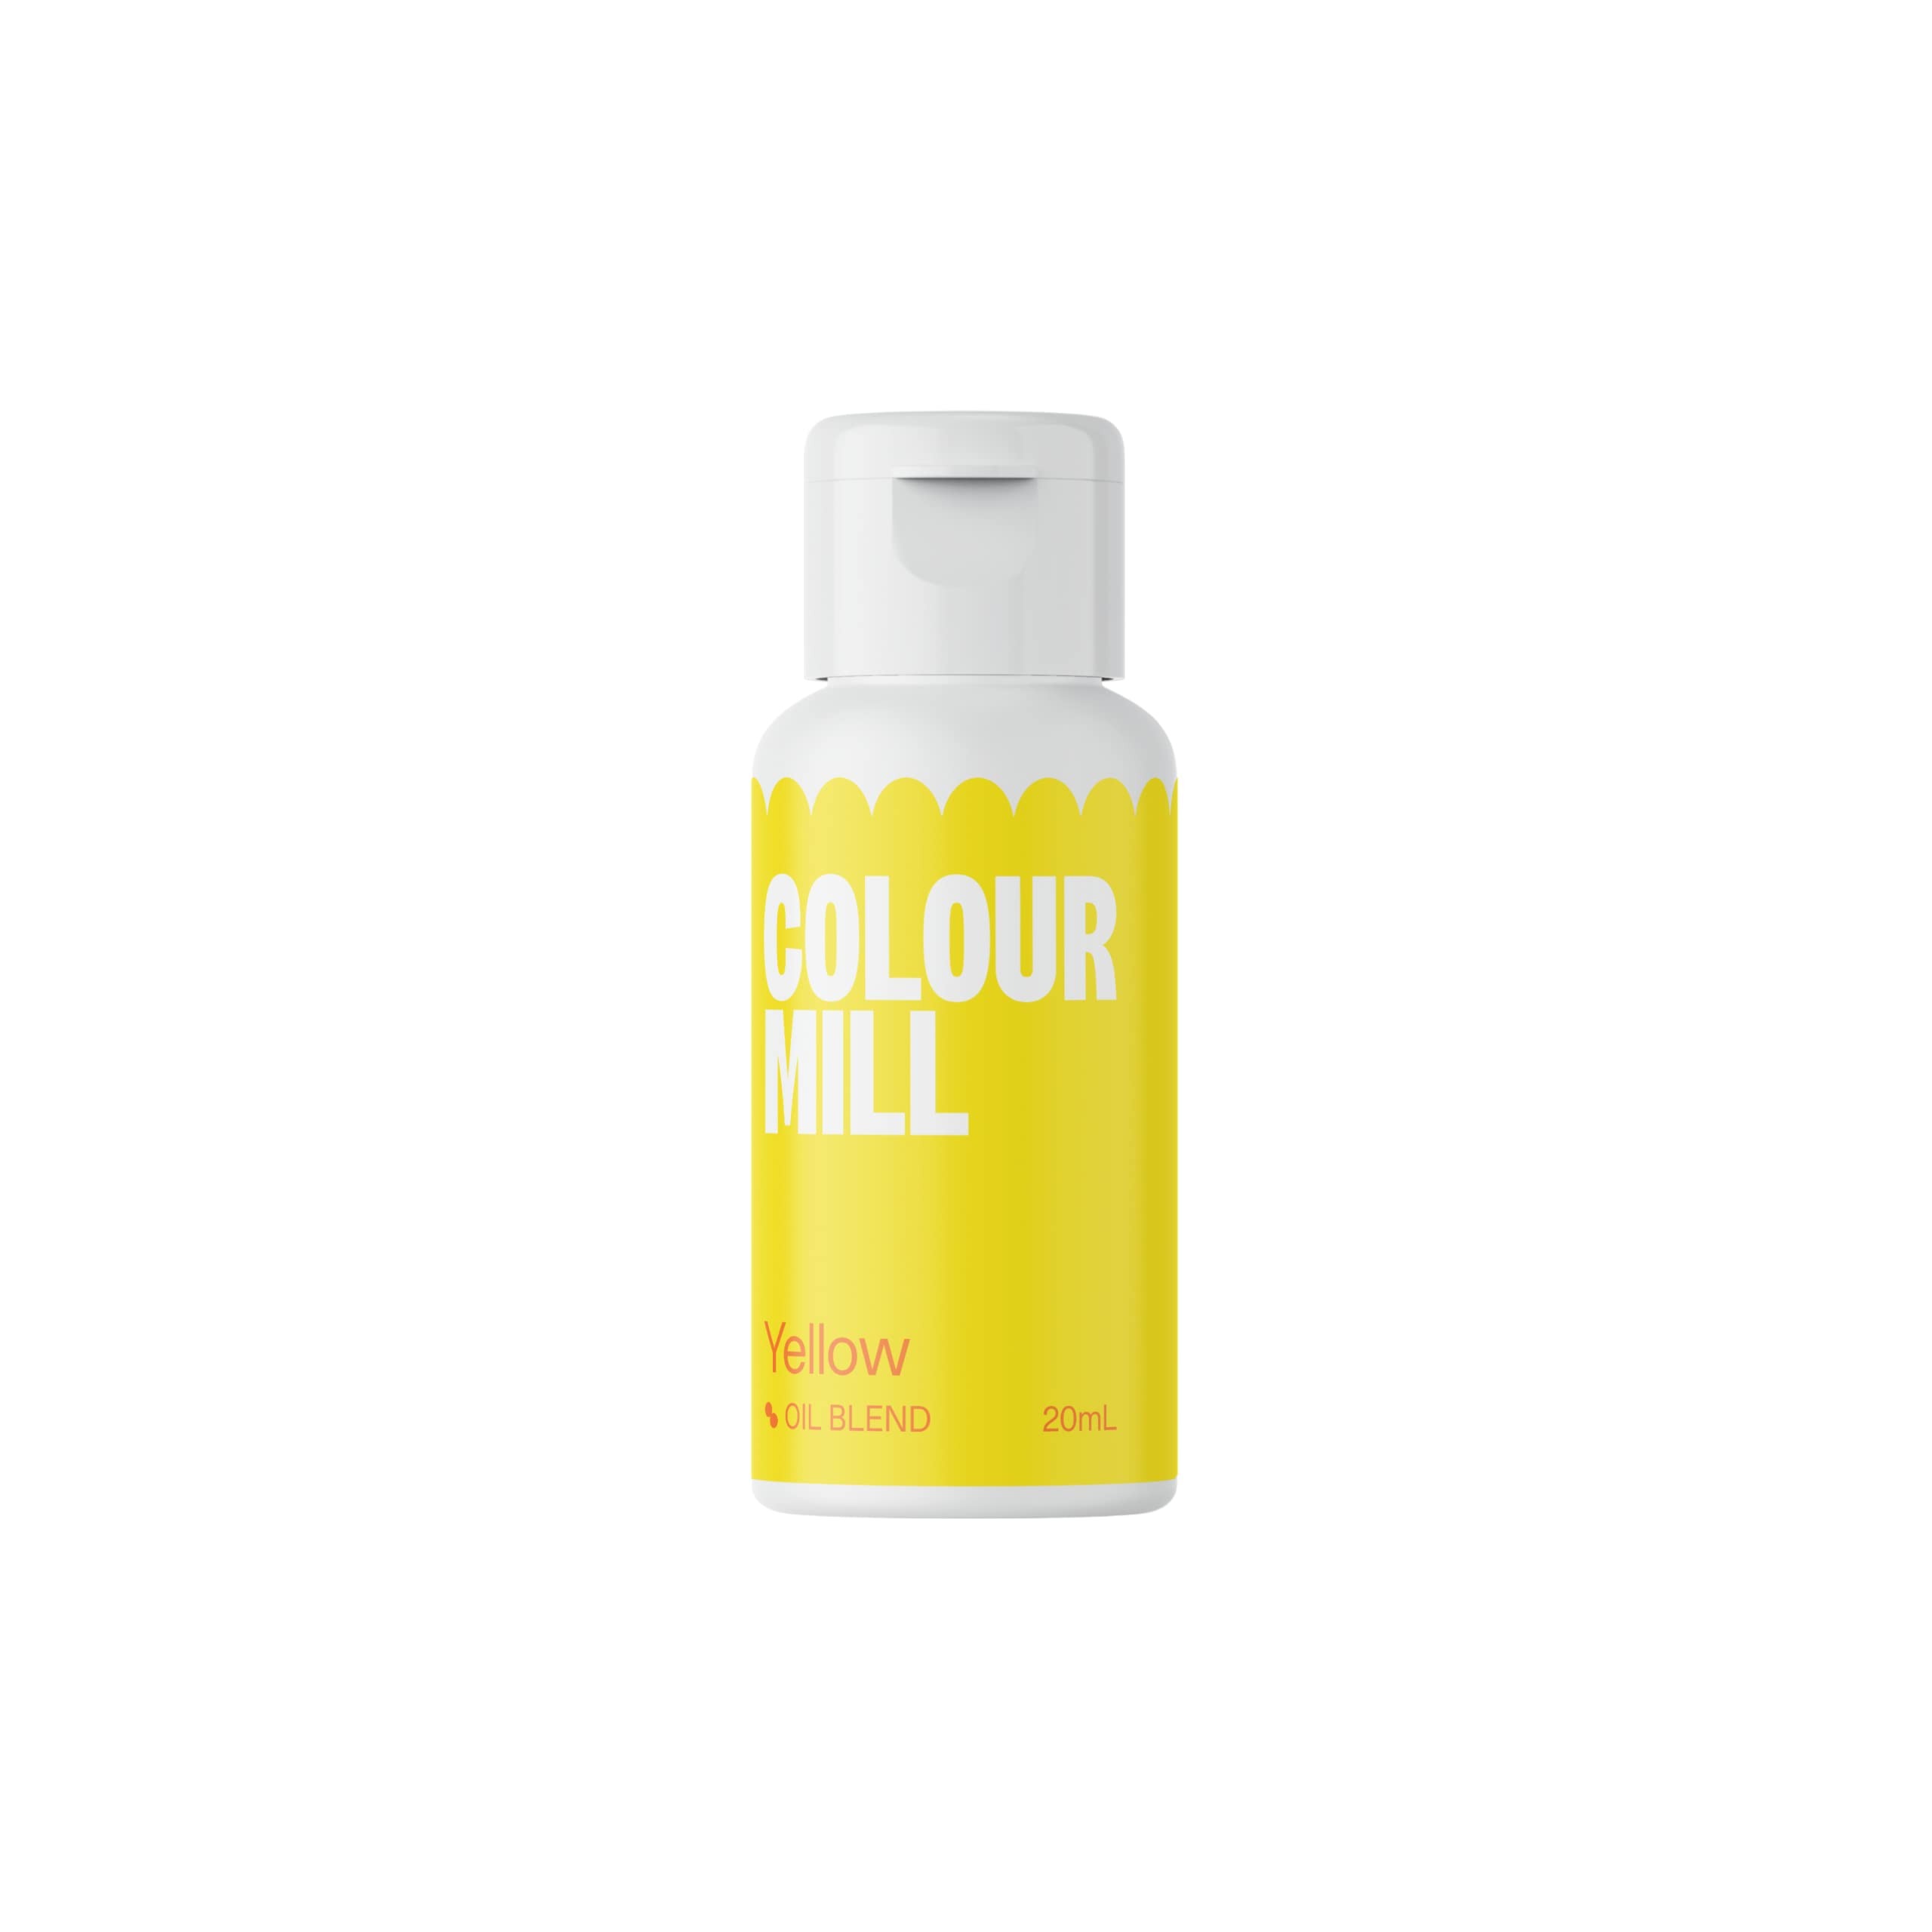
Item Name: Colour Mill Oil-Based Food Coloring, 20 Milliliters Yellow
Bullet Point 1: Color dyed and dispersed with these oils, allowing you to achieve color rich & vibrant
Bullet Point 2: Best in buttercream, Swiss meringue, chocolate, cake batter, ganache and fondant
Bullet Point 3: Allergen free
Bullet Point 4: Vegan
Bullet Point 5: Meets food safety standards of Australian and New Zealand Food Authority
Product Description: Colour Mill Oil-Based Food Coloring Color dyed and dispersed with these oils, allowing you to achieve color rich & vibrant Best in buttercream, Swiss meringue, chocolate, cake batter, ganache and fondant Allergen free Vegan Meets food safety standards of Australian and New Zealand Food Authority Shake well before use. Take it easy, colors will develop over time. Store in a cool dry place away from sunlight. Contains glycerol, colors and lecithin. Blended & bottled in Australia from local & imported ingredients.
Value: 0.68
Unit: Fl Oz

Price: 13.815